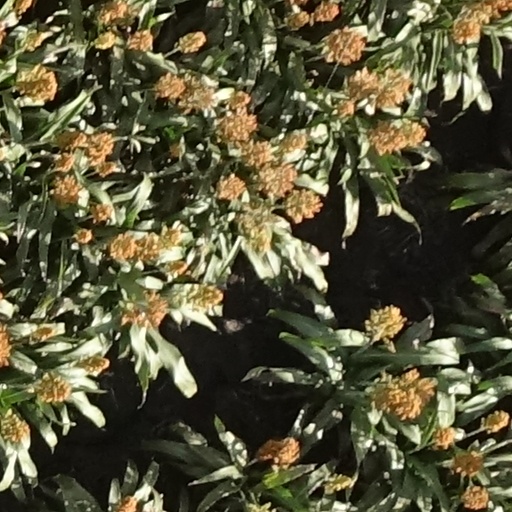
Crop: sorghum